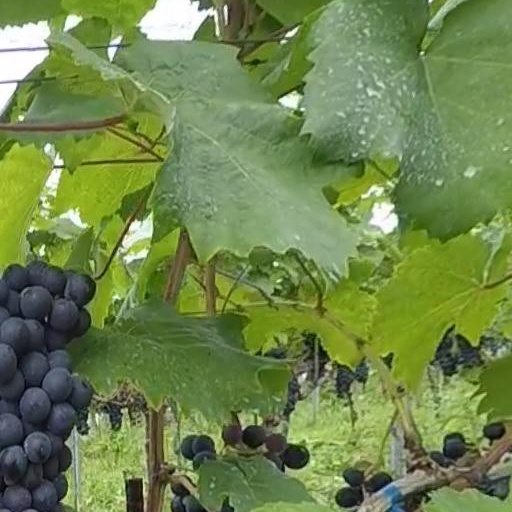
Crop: grape